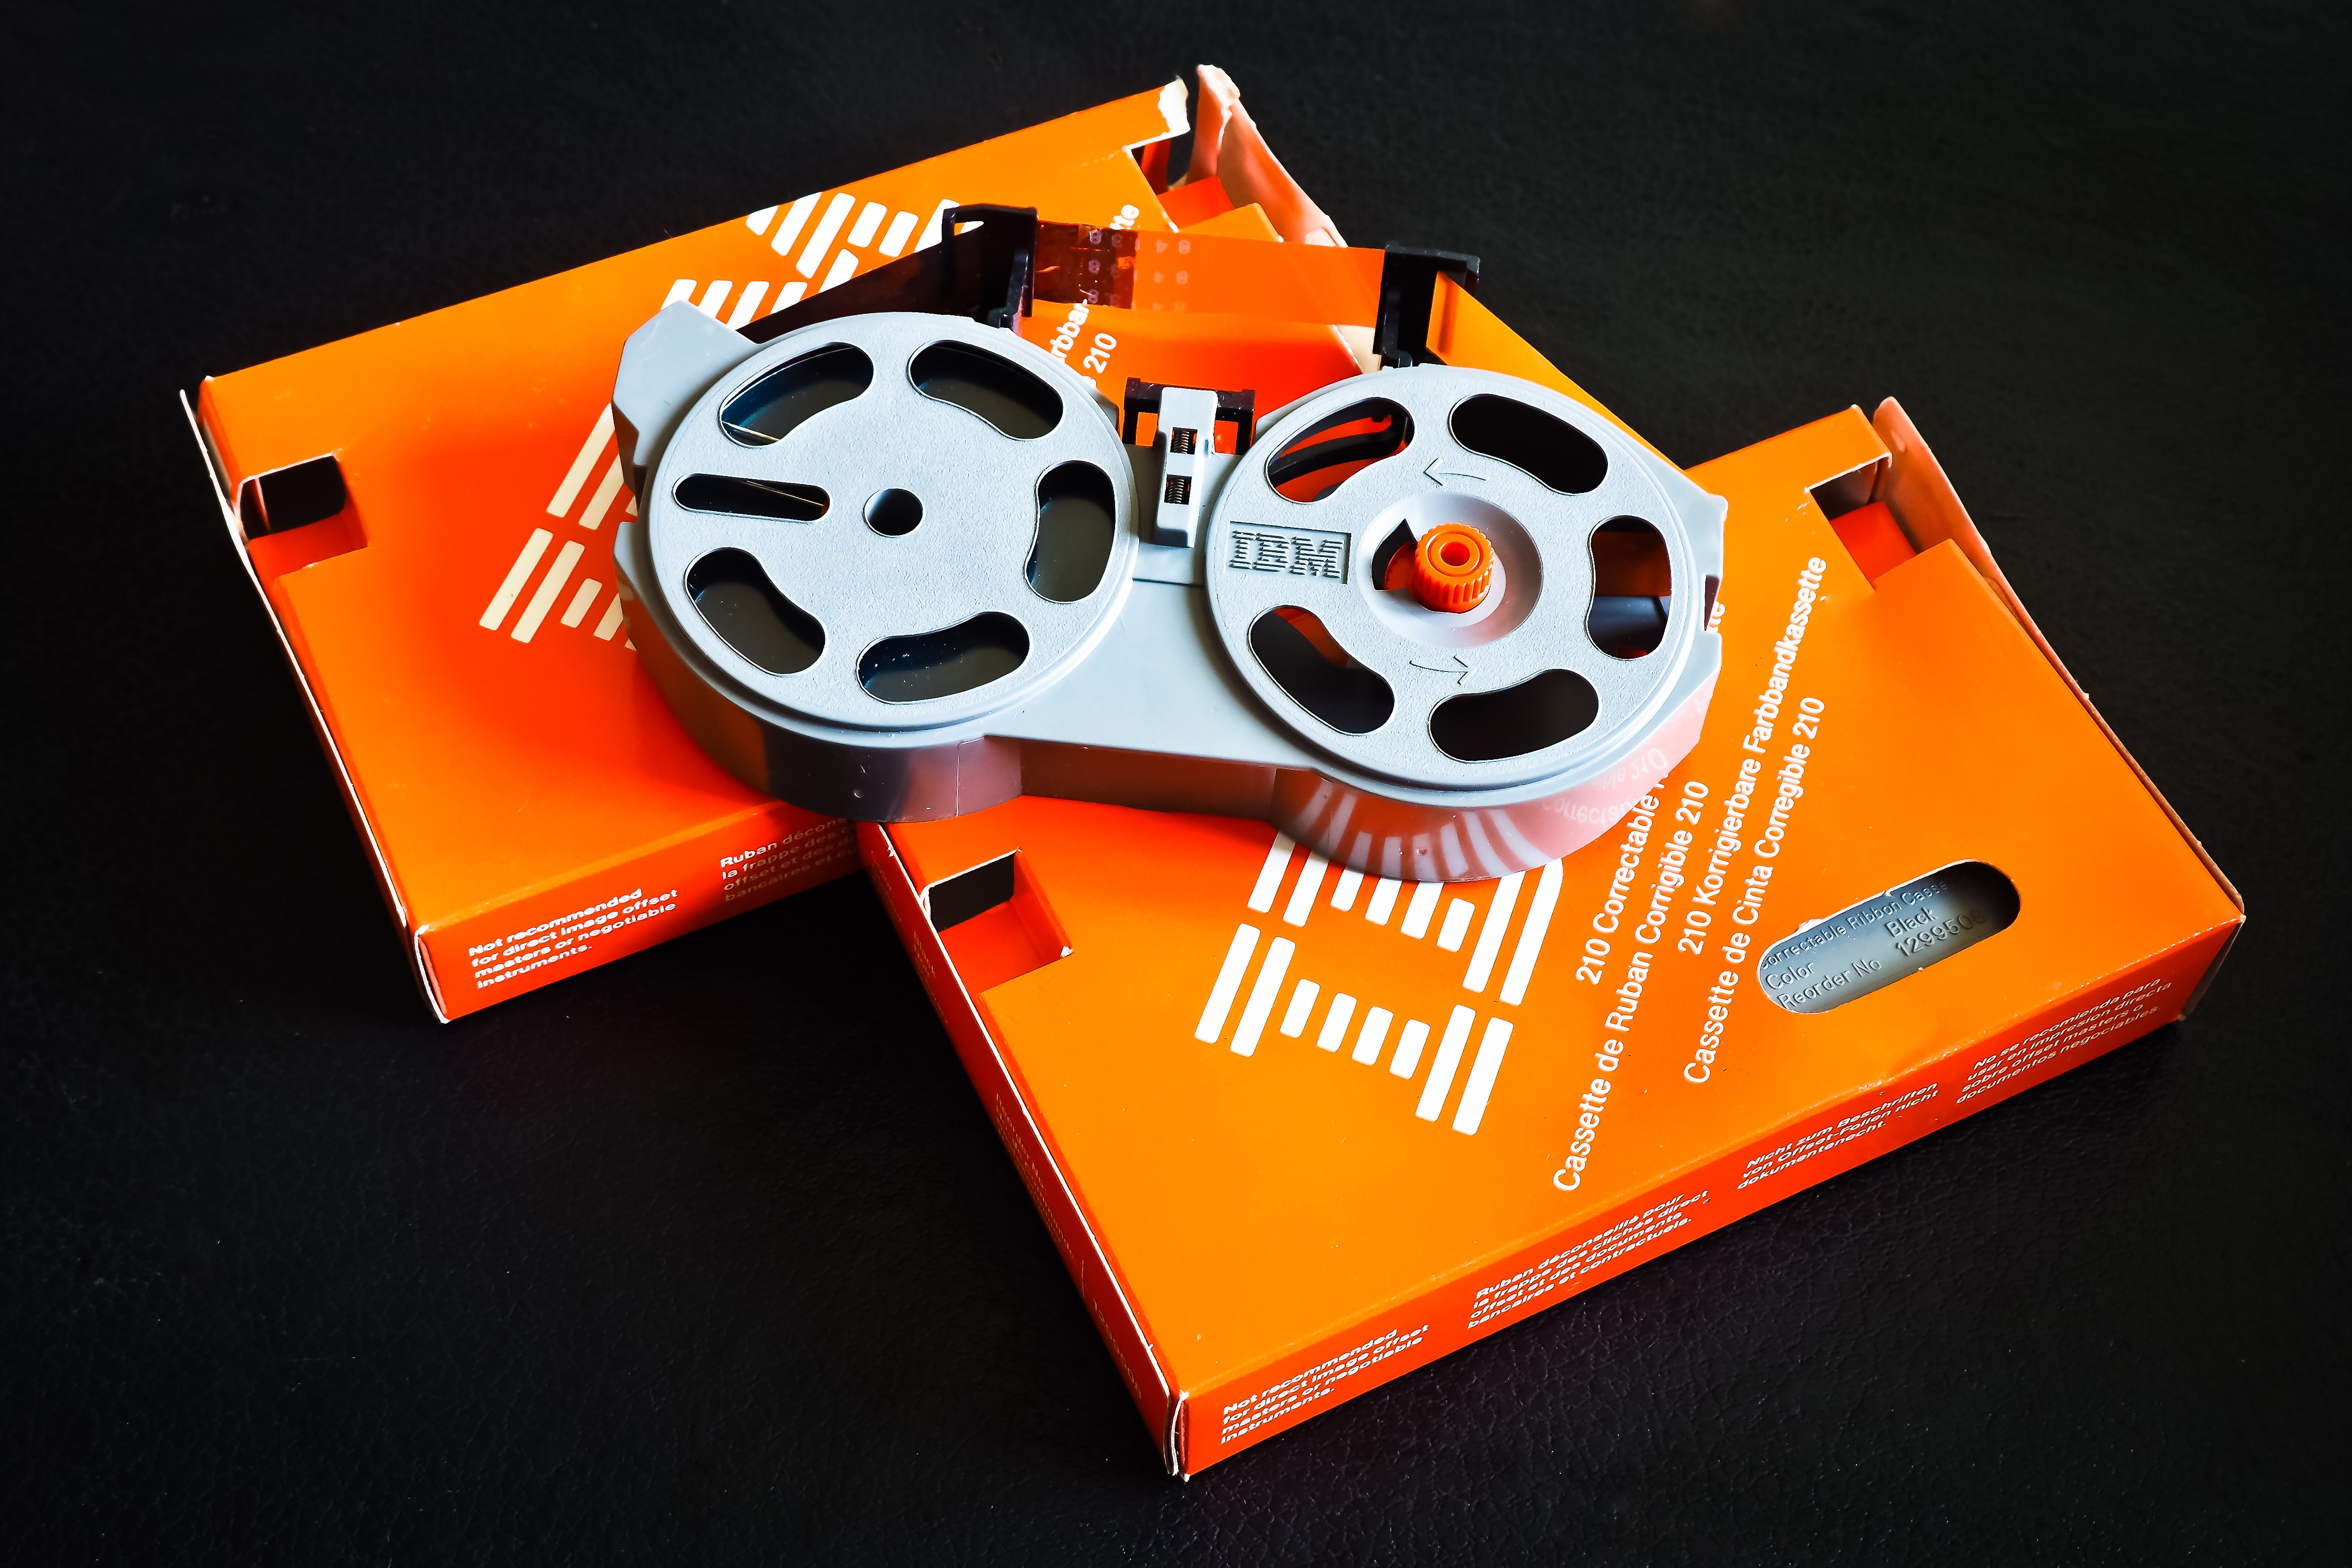
vintage, wheel, old, typewriter, office, brand, font, art, illustration, stationery, hardware, ibm, leave, office accessories, office supplies, graphic design, ribbon cassette, ball head typewriters, compact disc